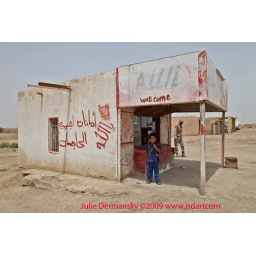
boy under "wellcome" sign